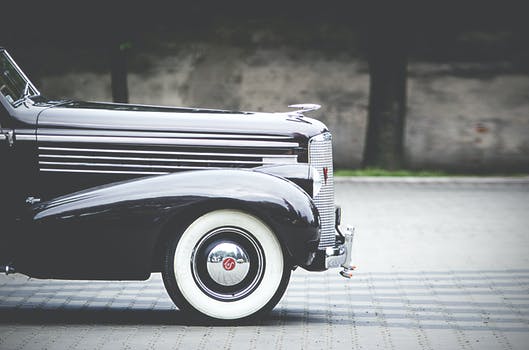
Label: No Watermark